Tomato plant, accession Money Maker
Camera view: bottom (45 deg); turntable rotation: 240 degrees
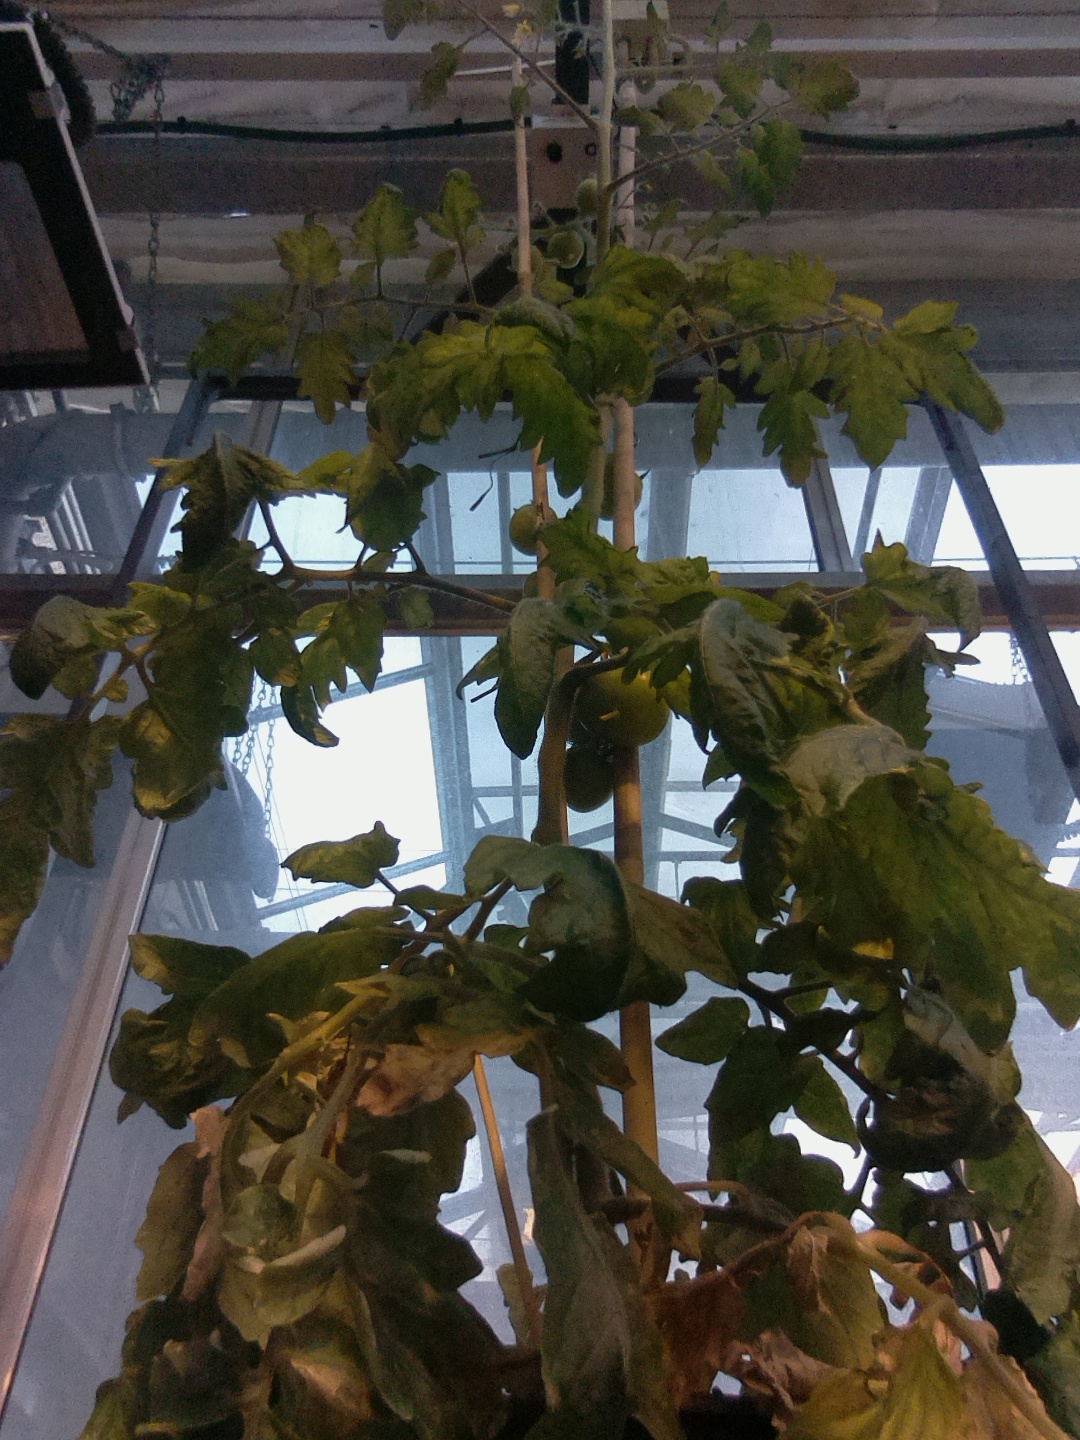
BBCH growth stage 75: 50%-60% of final fruit size